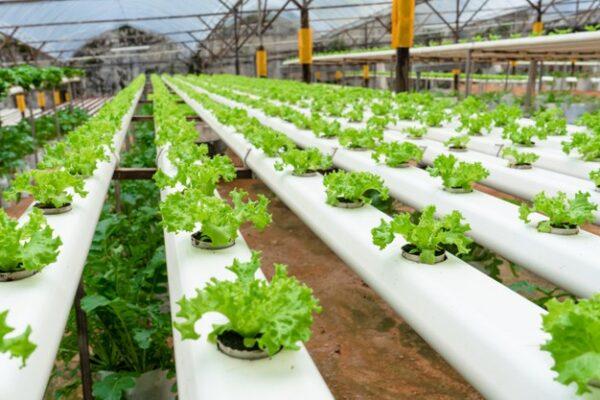
Mimea iliyopo katika bomba, mimea hii inakua kwa kutumia mfumo wa maji. Hiki ni kilimo cha haidroponi kinachohusisha ukuaji wa mimea bila kutumia udongo.